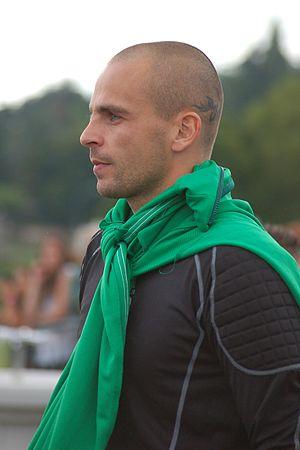
Jérémie Janot, joueur de football, à l'entraînement avec l'AS Saint-Étienne, le 3 août 2011 (L'Étrat, France).
L'Association sportive de Saint-Étienne, abrégée en AS Saint-Étienne est un club de football français fondé en 1933 par le groupe de grande distribution Casino.